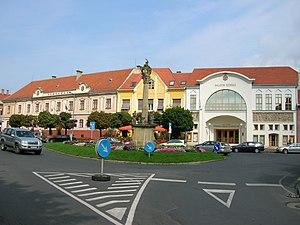
Keszthely [ˈkɛsthɛj], en croate Kestel ou Monoštor, est une ville de Hongrie, sur les bords du lac Balaton. Sa population est de 20 000 habitants.